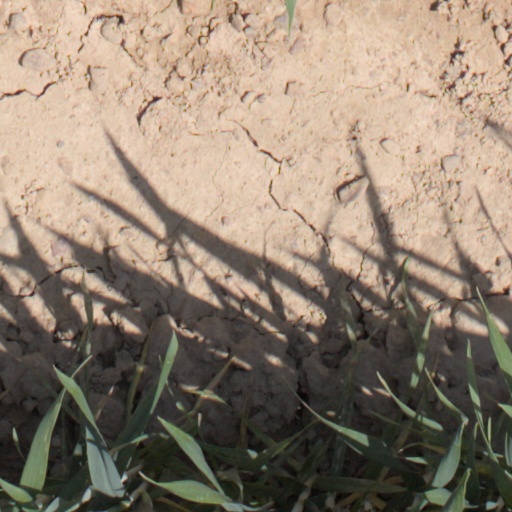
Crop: wheat